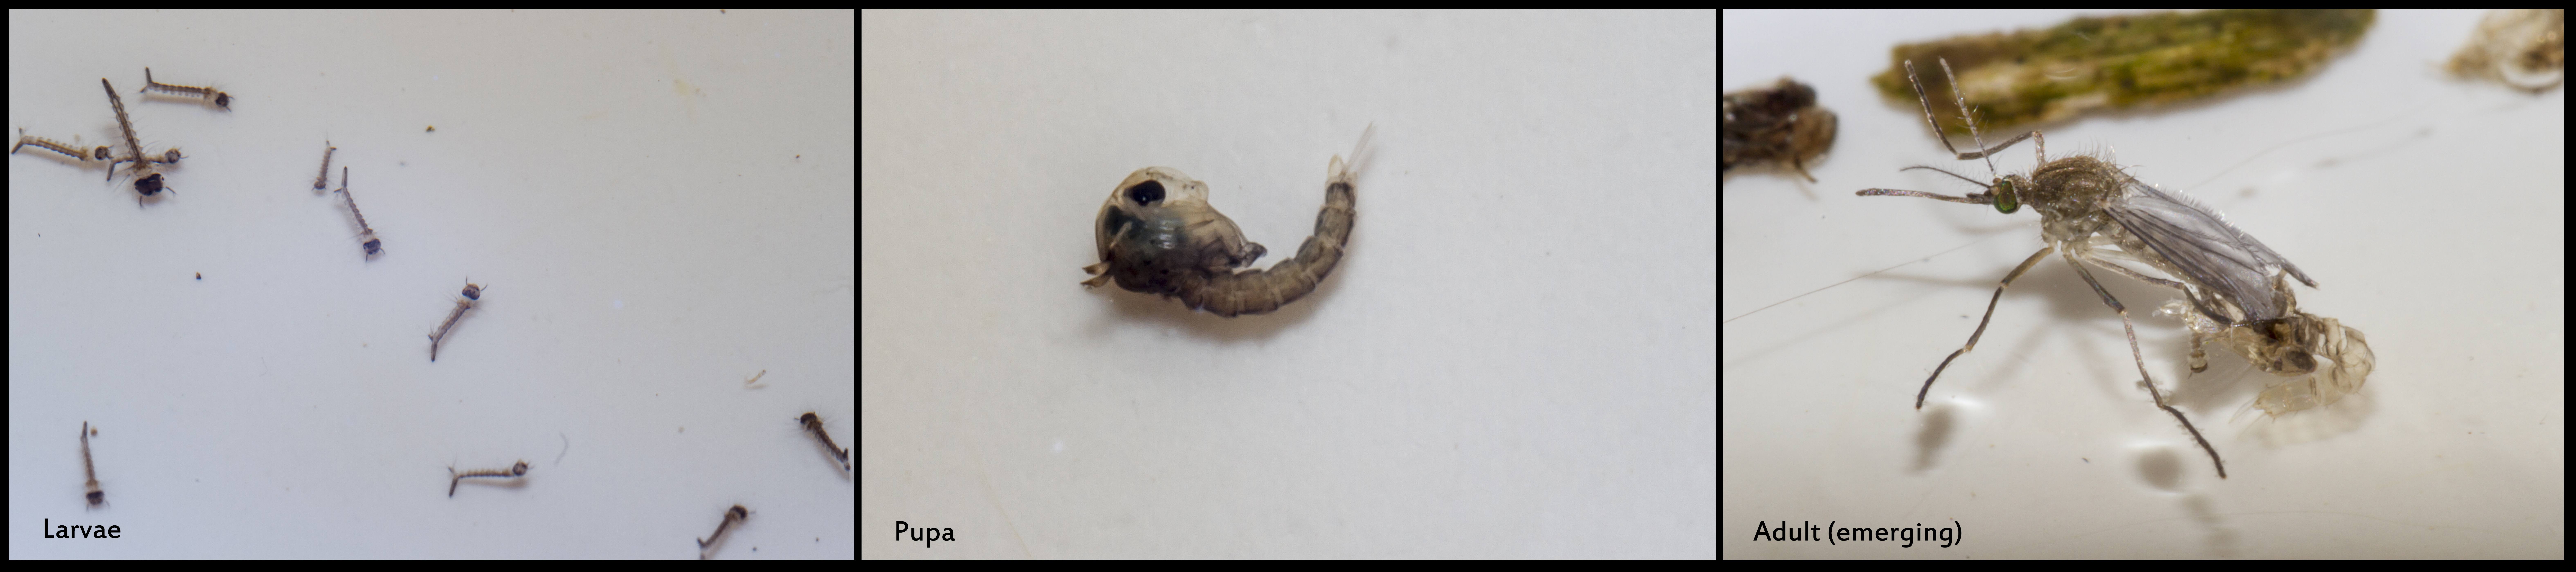
outdoor, insect, macro, garden, fauna, invertebrate, outdoors, uk, borders, canon7d, framed, triptych, mosquito, pest, pupa, nikkvalentine, peterborough, arthropod, culex, larae, membrane winged insect